Tom Kristoffersen

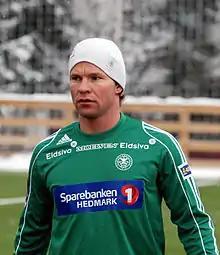
Tom Kristoffersen, HamKam - Notodden, HIAS-banen in Stange, Hedmark, Norway

Tom Vermelid Kristoffersen (born 15 October 1976) is a retired Norwegian football defender.